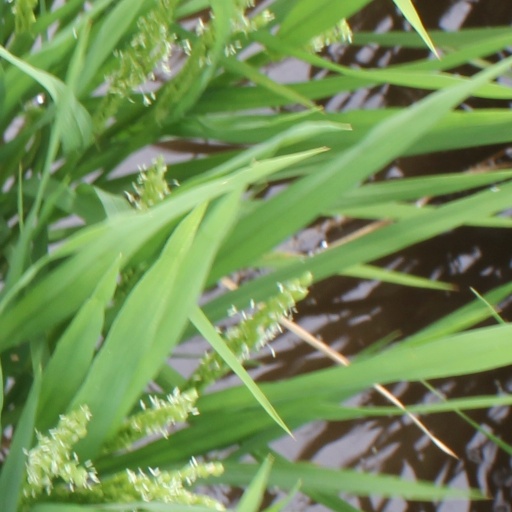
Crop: rice